John Barrymore

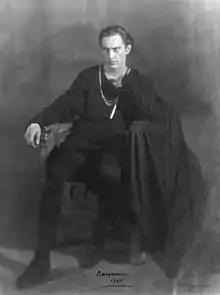
Barrymore as Hamlet (1922).

In late 1913, Barrymore made his first confirmed feature film, the romantic comedy "An American Citizen", with Adolph Zukor's Famous Players Film Company. When the film was released in January 1914, Barrymore "delighted movie audiences with an inimitable light touch that made a conventional romance 'joyous'," writes Peters. A reviewer for "The Oregon Daily Journal" thought that Barrymore gave a "portrayal of unusual quality". The success of the picture led to further film work, including "The Man from Mexico" (1914), "Are You a Mason?", "The Dictator" and "The Incorrigible Dukane" (all 1915). Except for "The Incorrigible Dukane", all of these early films are presumed lost.